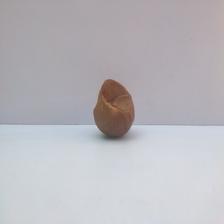
Size: Spoiled